Question: What color is the circle on the container?
Tambaya: Wani launi ne da da'irar jikin mazubin?
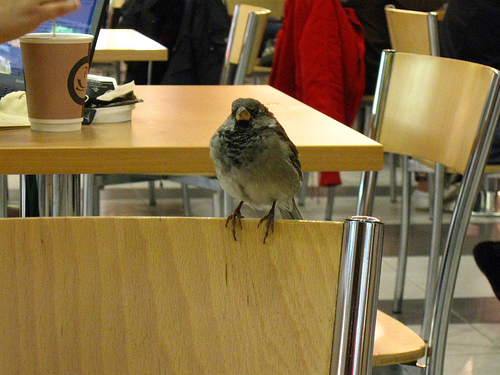
Answer: Black.
Amsa: Baƙi.